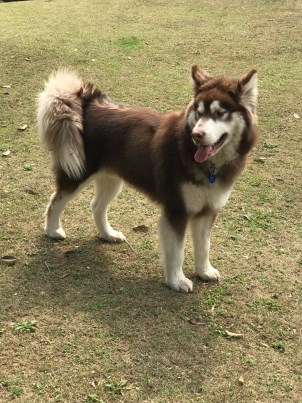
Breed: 1324-n000004-malamute